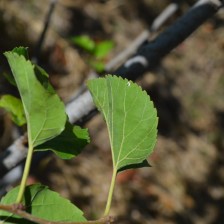
Variety: Kamphaengsaeng42